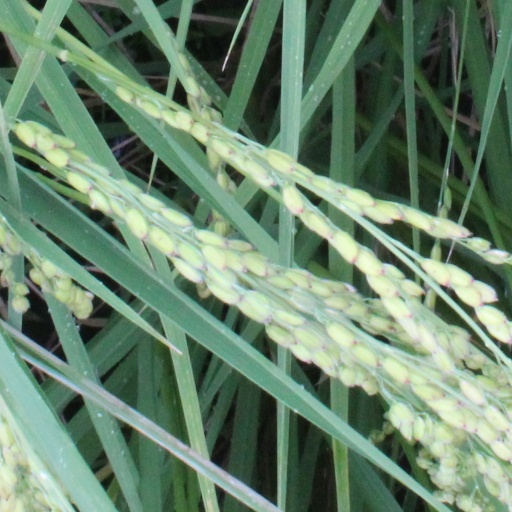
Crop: rice